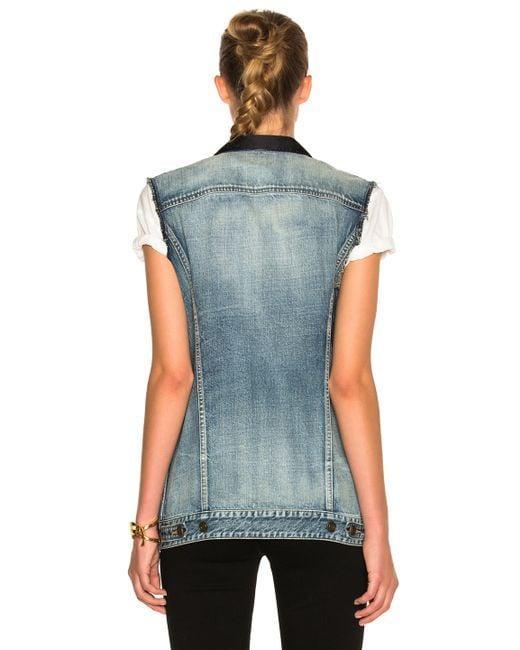
Verwaschener Jeansblazer mit Ärmeln für Damen